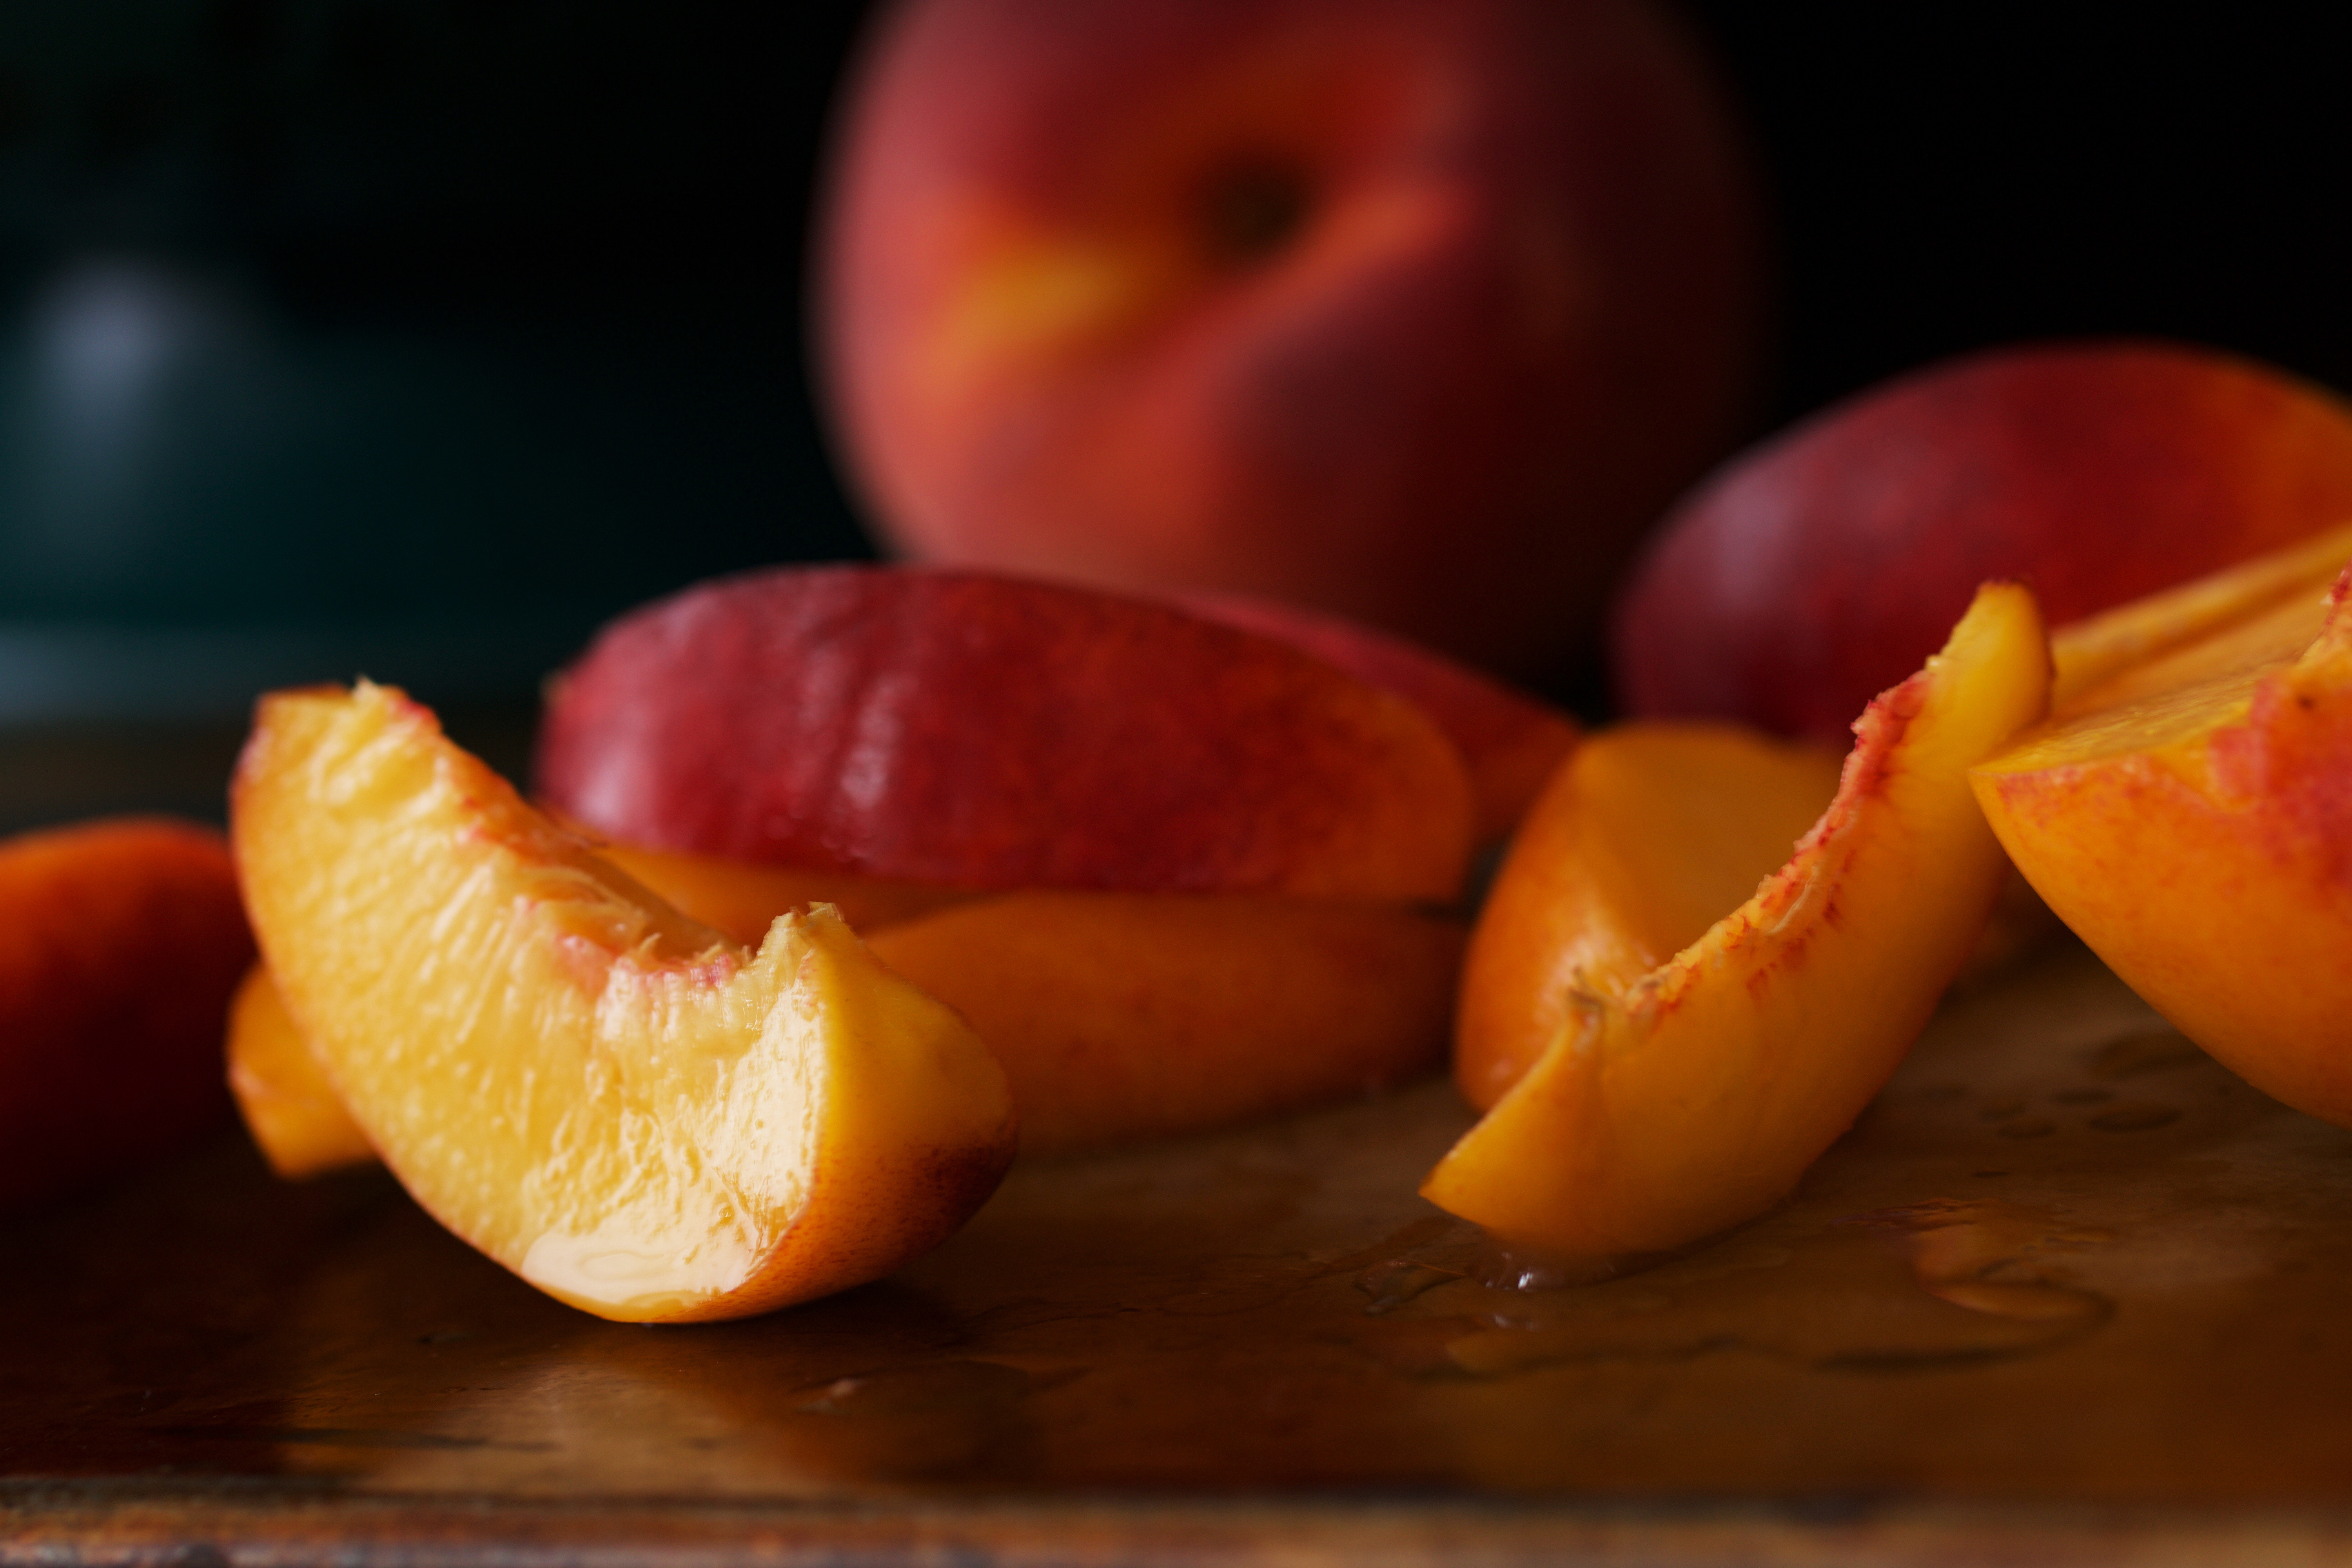
food, still life photography, fruit, peach, still life, orange, plant, peel, ingredient, natural foods, nectarine, photography, vegetarian food, nectarines, produce, apple, superfood, cuisine, pluot, European plum, dish